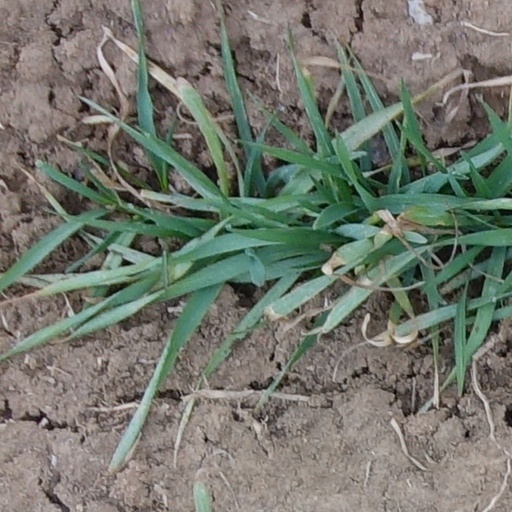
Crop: wheat